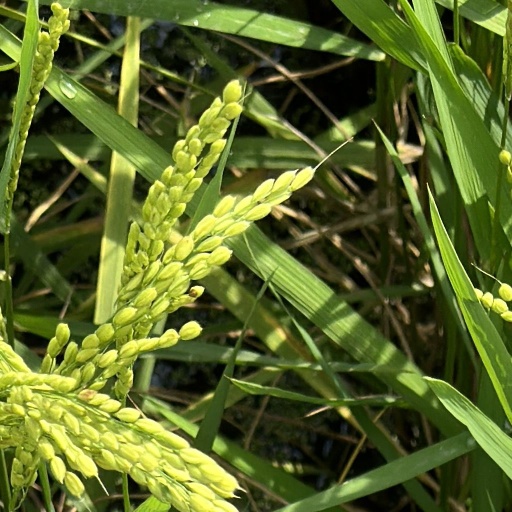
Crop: rice